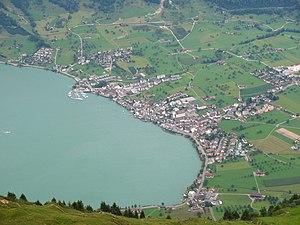
Arth est une commune suisse du canton de Schwytz, située dans le district de Schwytz. Cette commune regroupe les localités de Arth, Oberarth et Goldau.